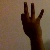
The image shows a hand gesture representing the number 9 in Indian Sign Language.